King Lear

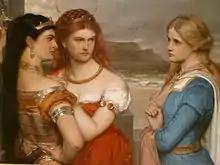
"Three daughters of King Lear" by Gustav Pope

Besides the subplot involving the Earl of Gloucester and his sons, the principal innovation Shakespeare made to this story was the death of Cordelia and Lear at the end; in the account by Geoffrey of Monmouth, Cordelia restores Lear to the throne, and succeeds him as ruler after his death. During the 17th century, Shakespeare's tragic ending was much criticised and alternative versions were written by Nahum Tate, in which the leading characters survived and Edgar and Cordelia were married (despite the fact that Cordelia was previously betrothed to the King of France). As Harold Bloom states: "Tate's version held the stage for almost 150 years, until Edmund Kean reinstated the play's tragic ending in 1823."